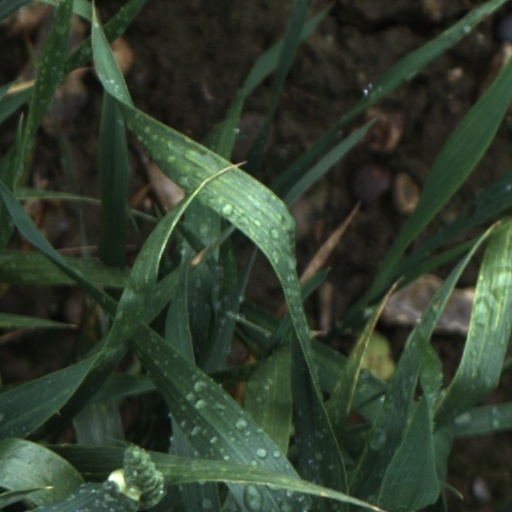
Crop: wheat